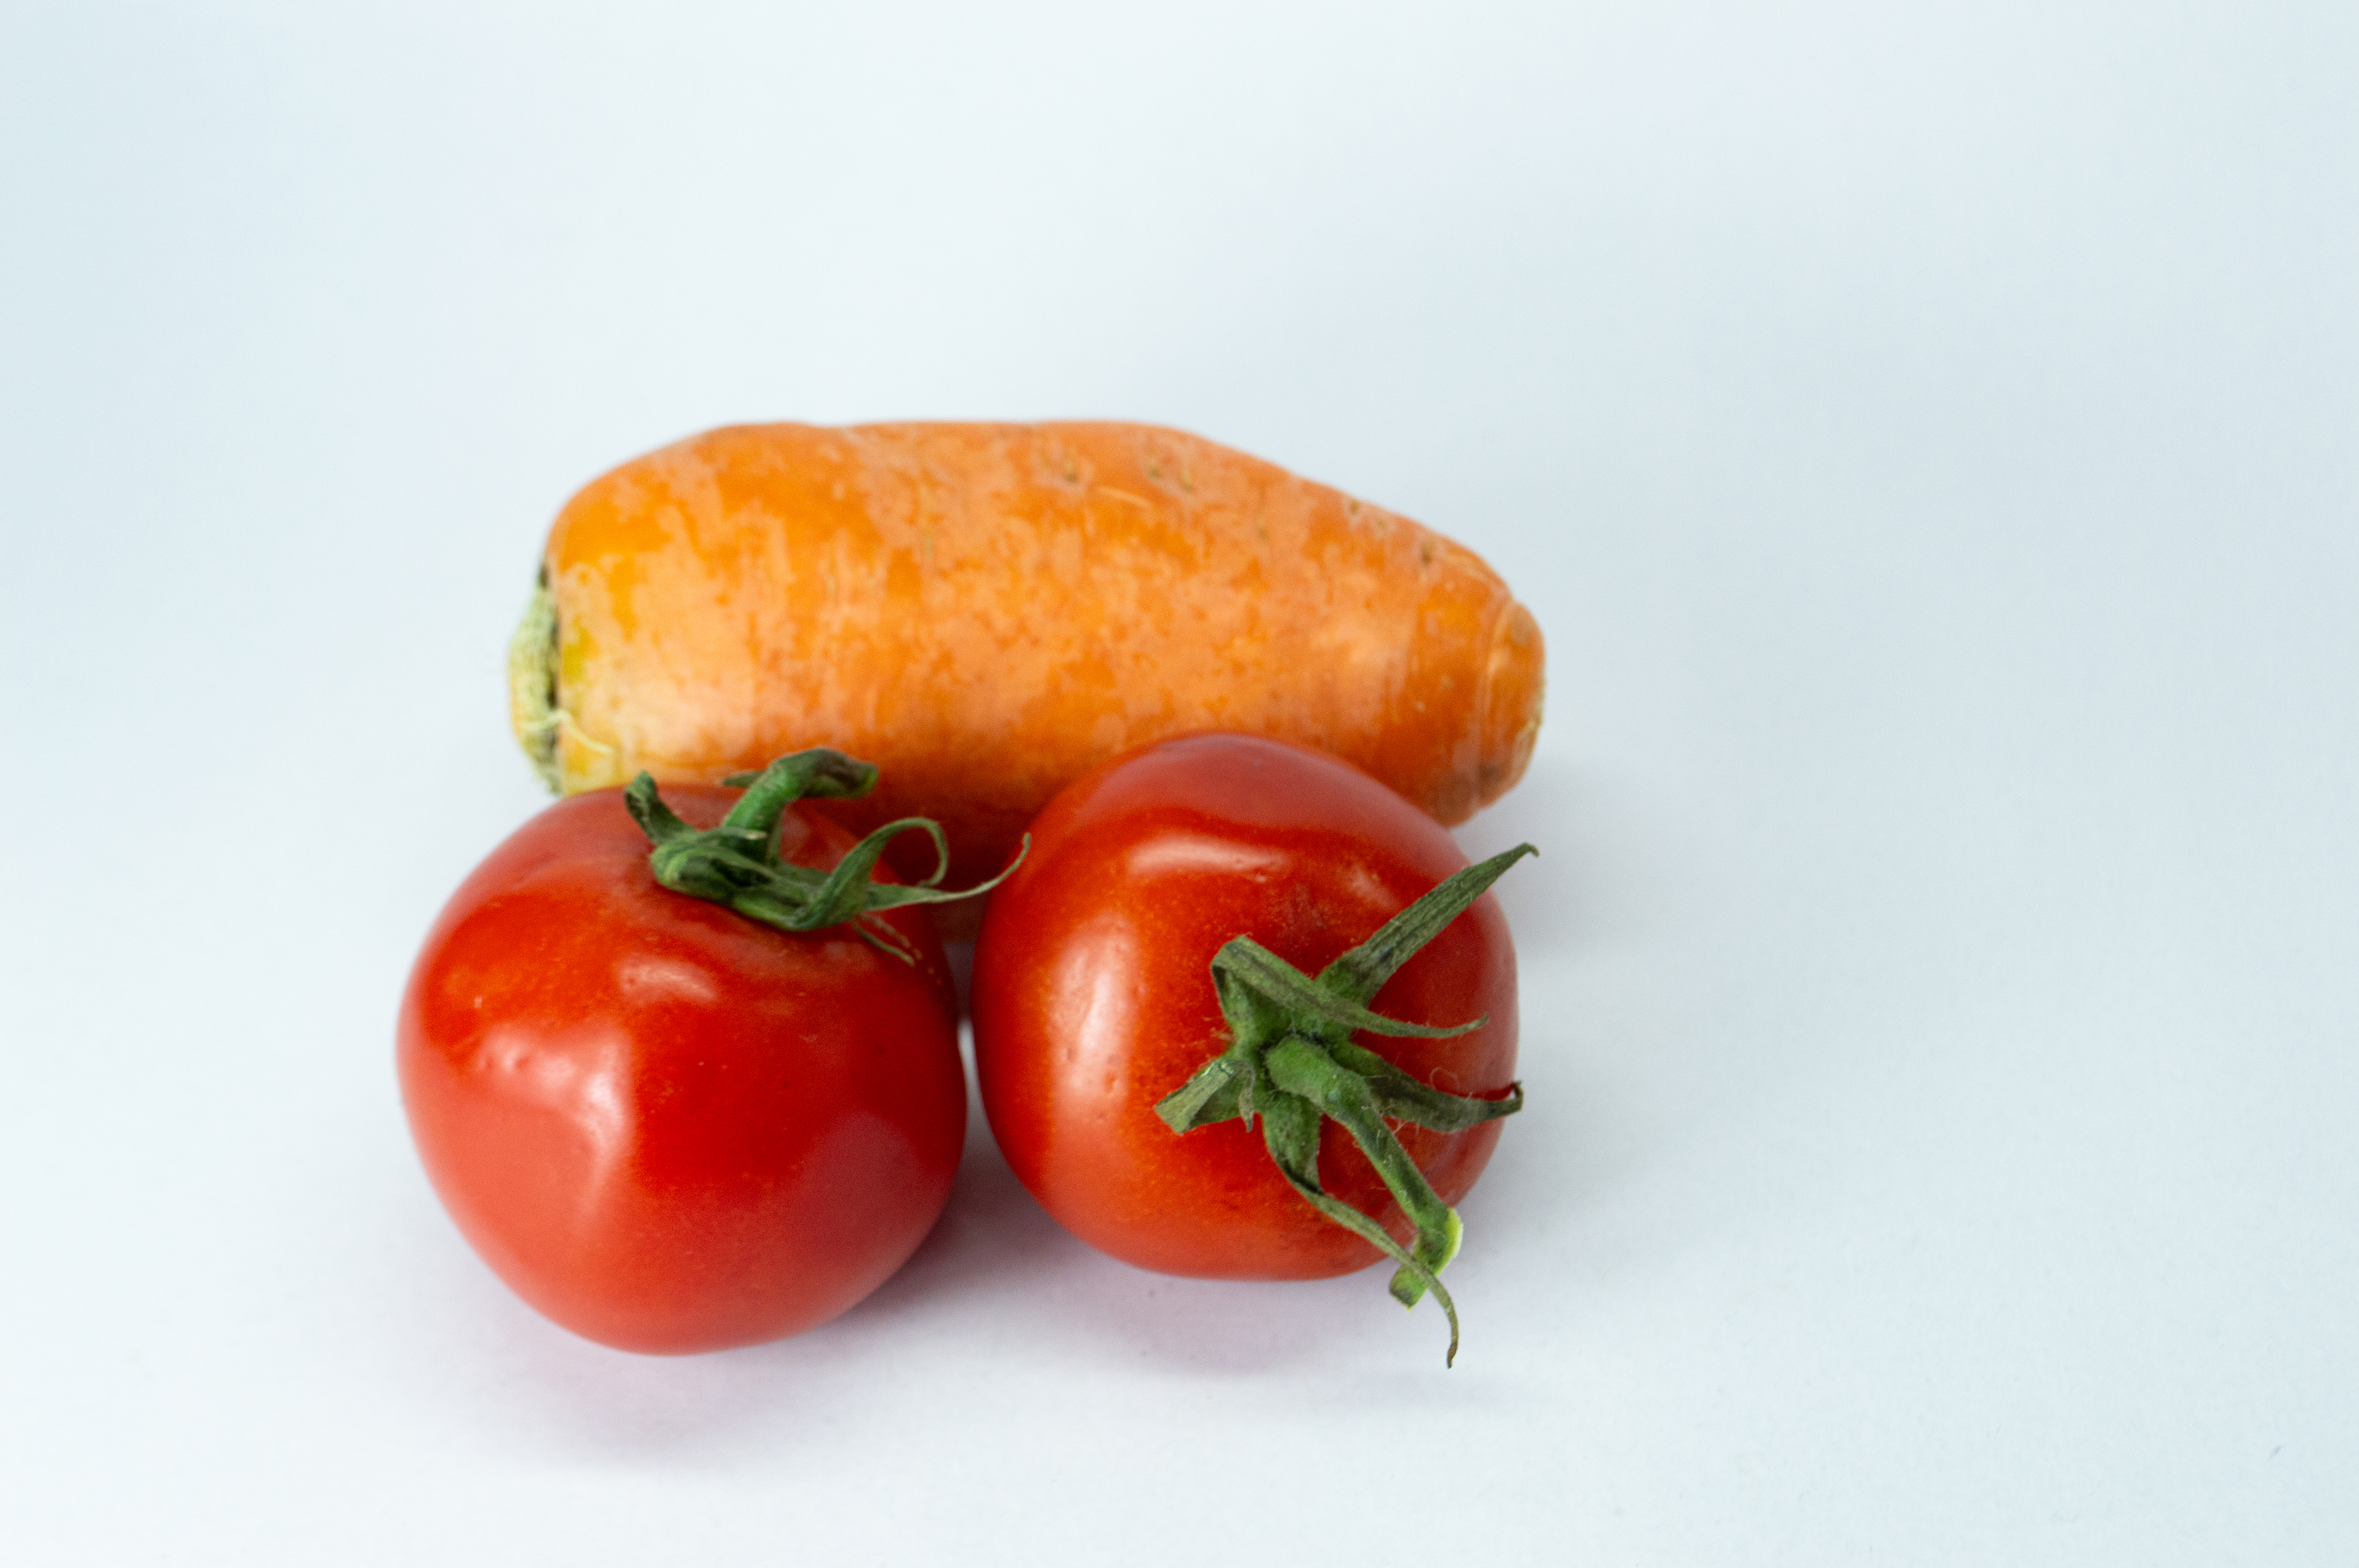
tomatoes, red, salad, vegetable, antioxidant, background, bright, brightly, clean, food, eating, dieting, colours, freshness, fruit, full, isolated, alimentary, nourishment, juicy, organic, path, perfection, produce, simplicity, slice, snack, taste, vitamin, vitality, tasty, white, fresh, healthy, ripe, vegetarian, wood, diet, closeup, ingredient, green, natural foods, tomato, bush tomato, nightshade, plum tomato, carrot, staple food, root vegetables, Food group, cherry tomato, pimiento, Polemoniales, Sweet and chili peppers, Vegetarian cuisine, Umbellifers, superfood, baby carrot